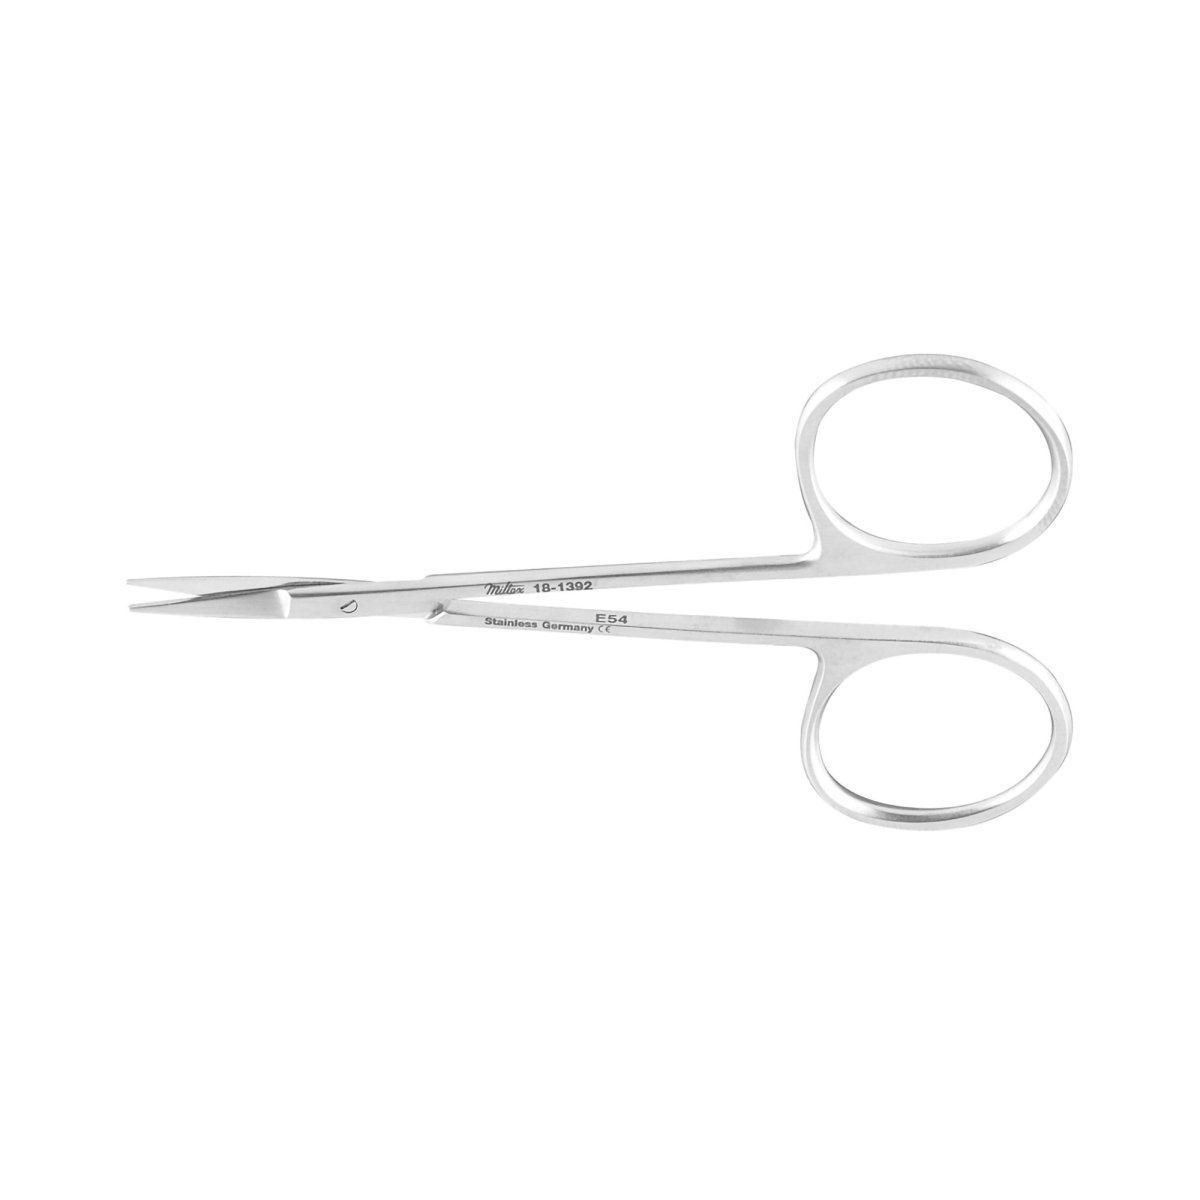
Miltex Iris Scissors
Miltex® 4 Inch Length OR Grade German Stainless Steel NonSterile Finger Ring Handle Straight Blade Sharp Tip / Sharp Tip
Brand: Miltex
Category: Business & Industrial > Medical > Medical Instruments > Scalpel Blades